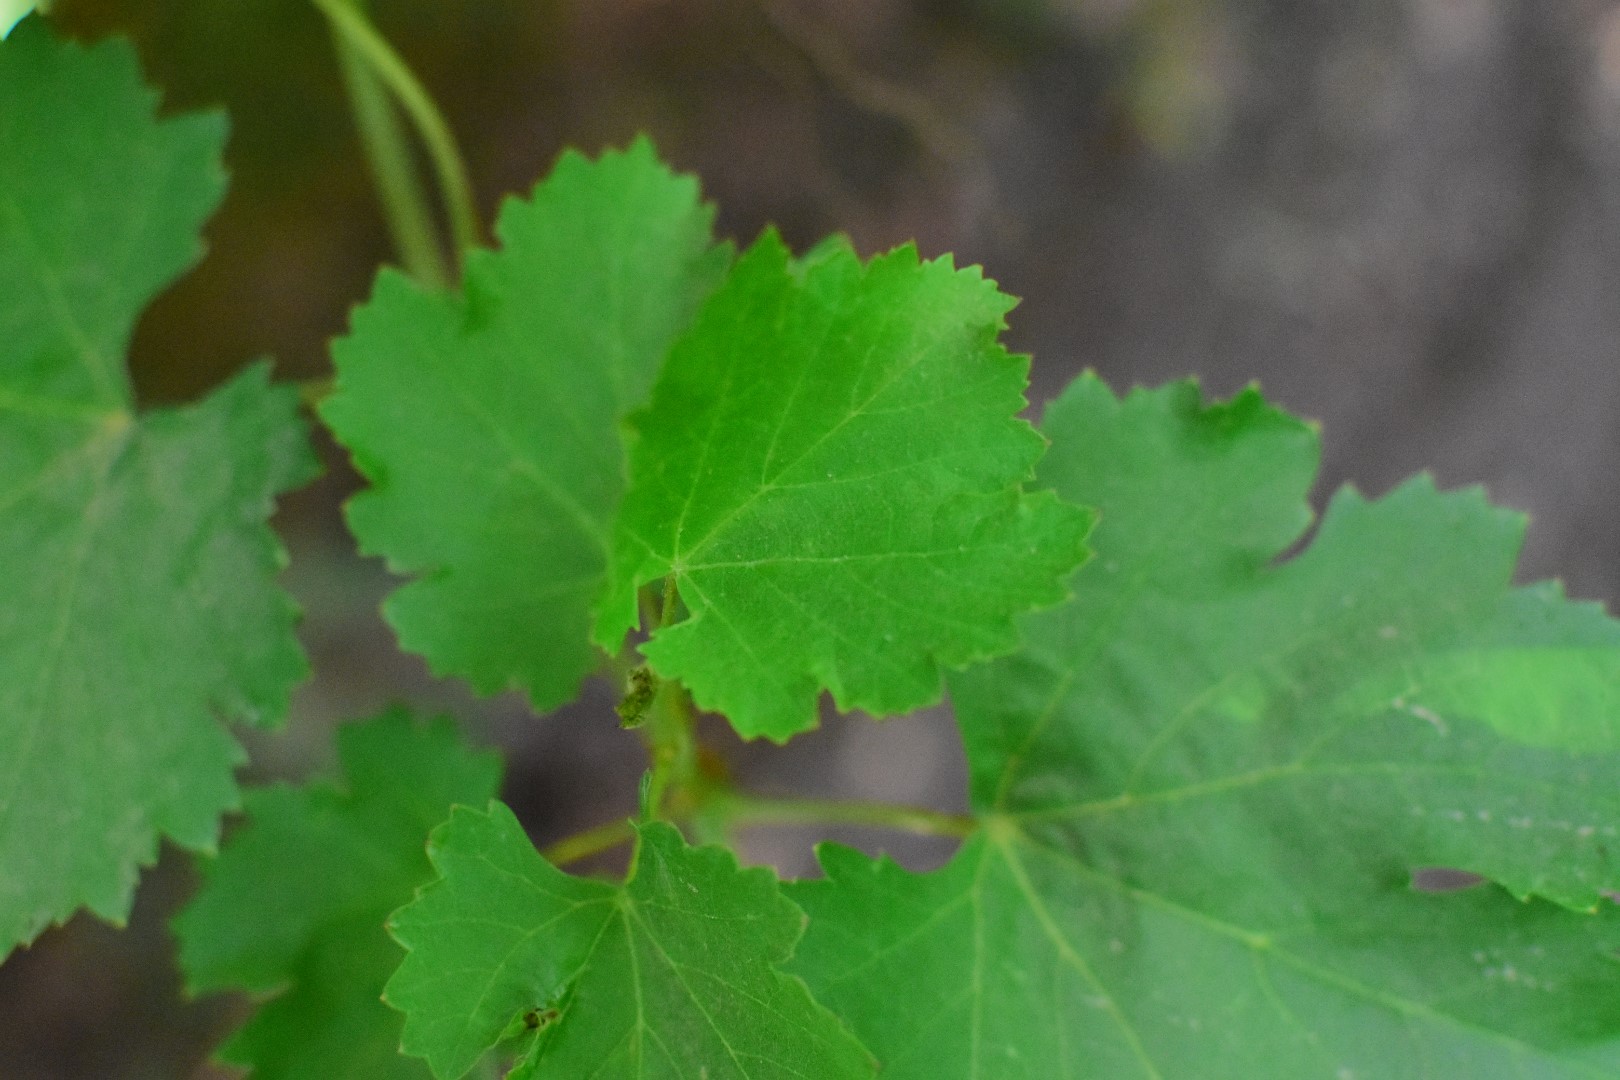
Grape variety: Deas Al-Annz